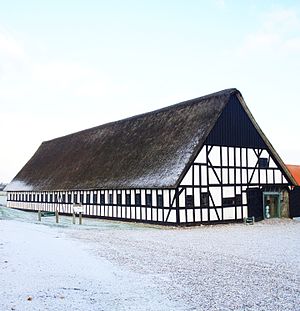
Karlsladen
Den knap 300 år gamle staklade, Karlsladen, ved Rønde på Djursland blev i 2013 etableret som besøgscenter for Nationalpark Mols Bjerge.
Karlsladen vinter 2016
Karlsladen er et formidlingscenter for Nationalpark Mols Bjerge indrettet i en 1000 kvadratmeter historisk stråtækket bindingsværkslade fra 1727. Centeret åbnede i 2013 efter en omfattende restaurering. Der er gratis adgang for publikum, og åbent alle dage året rundt. Laden er del af Kalø Hovedgård.